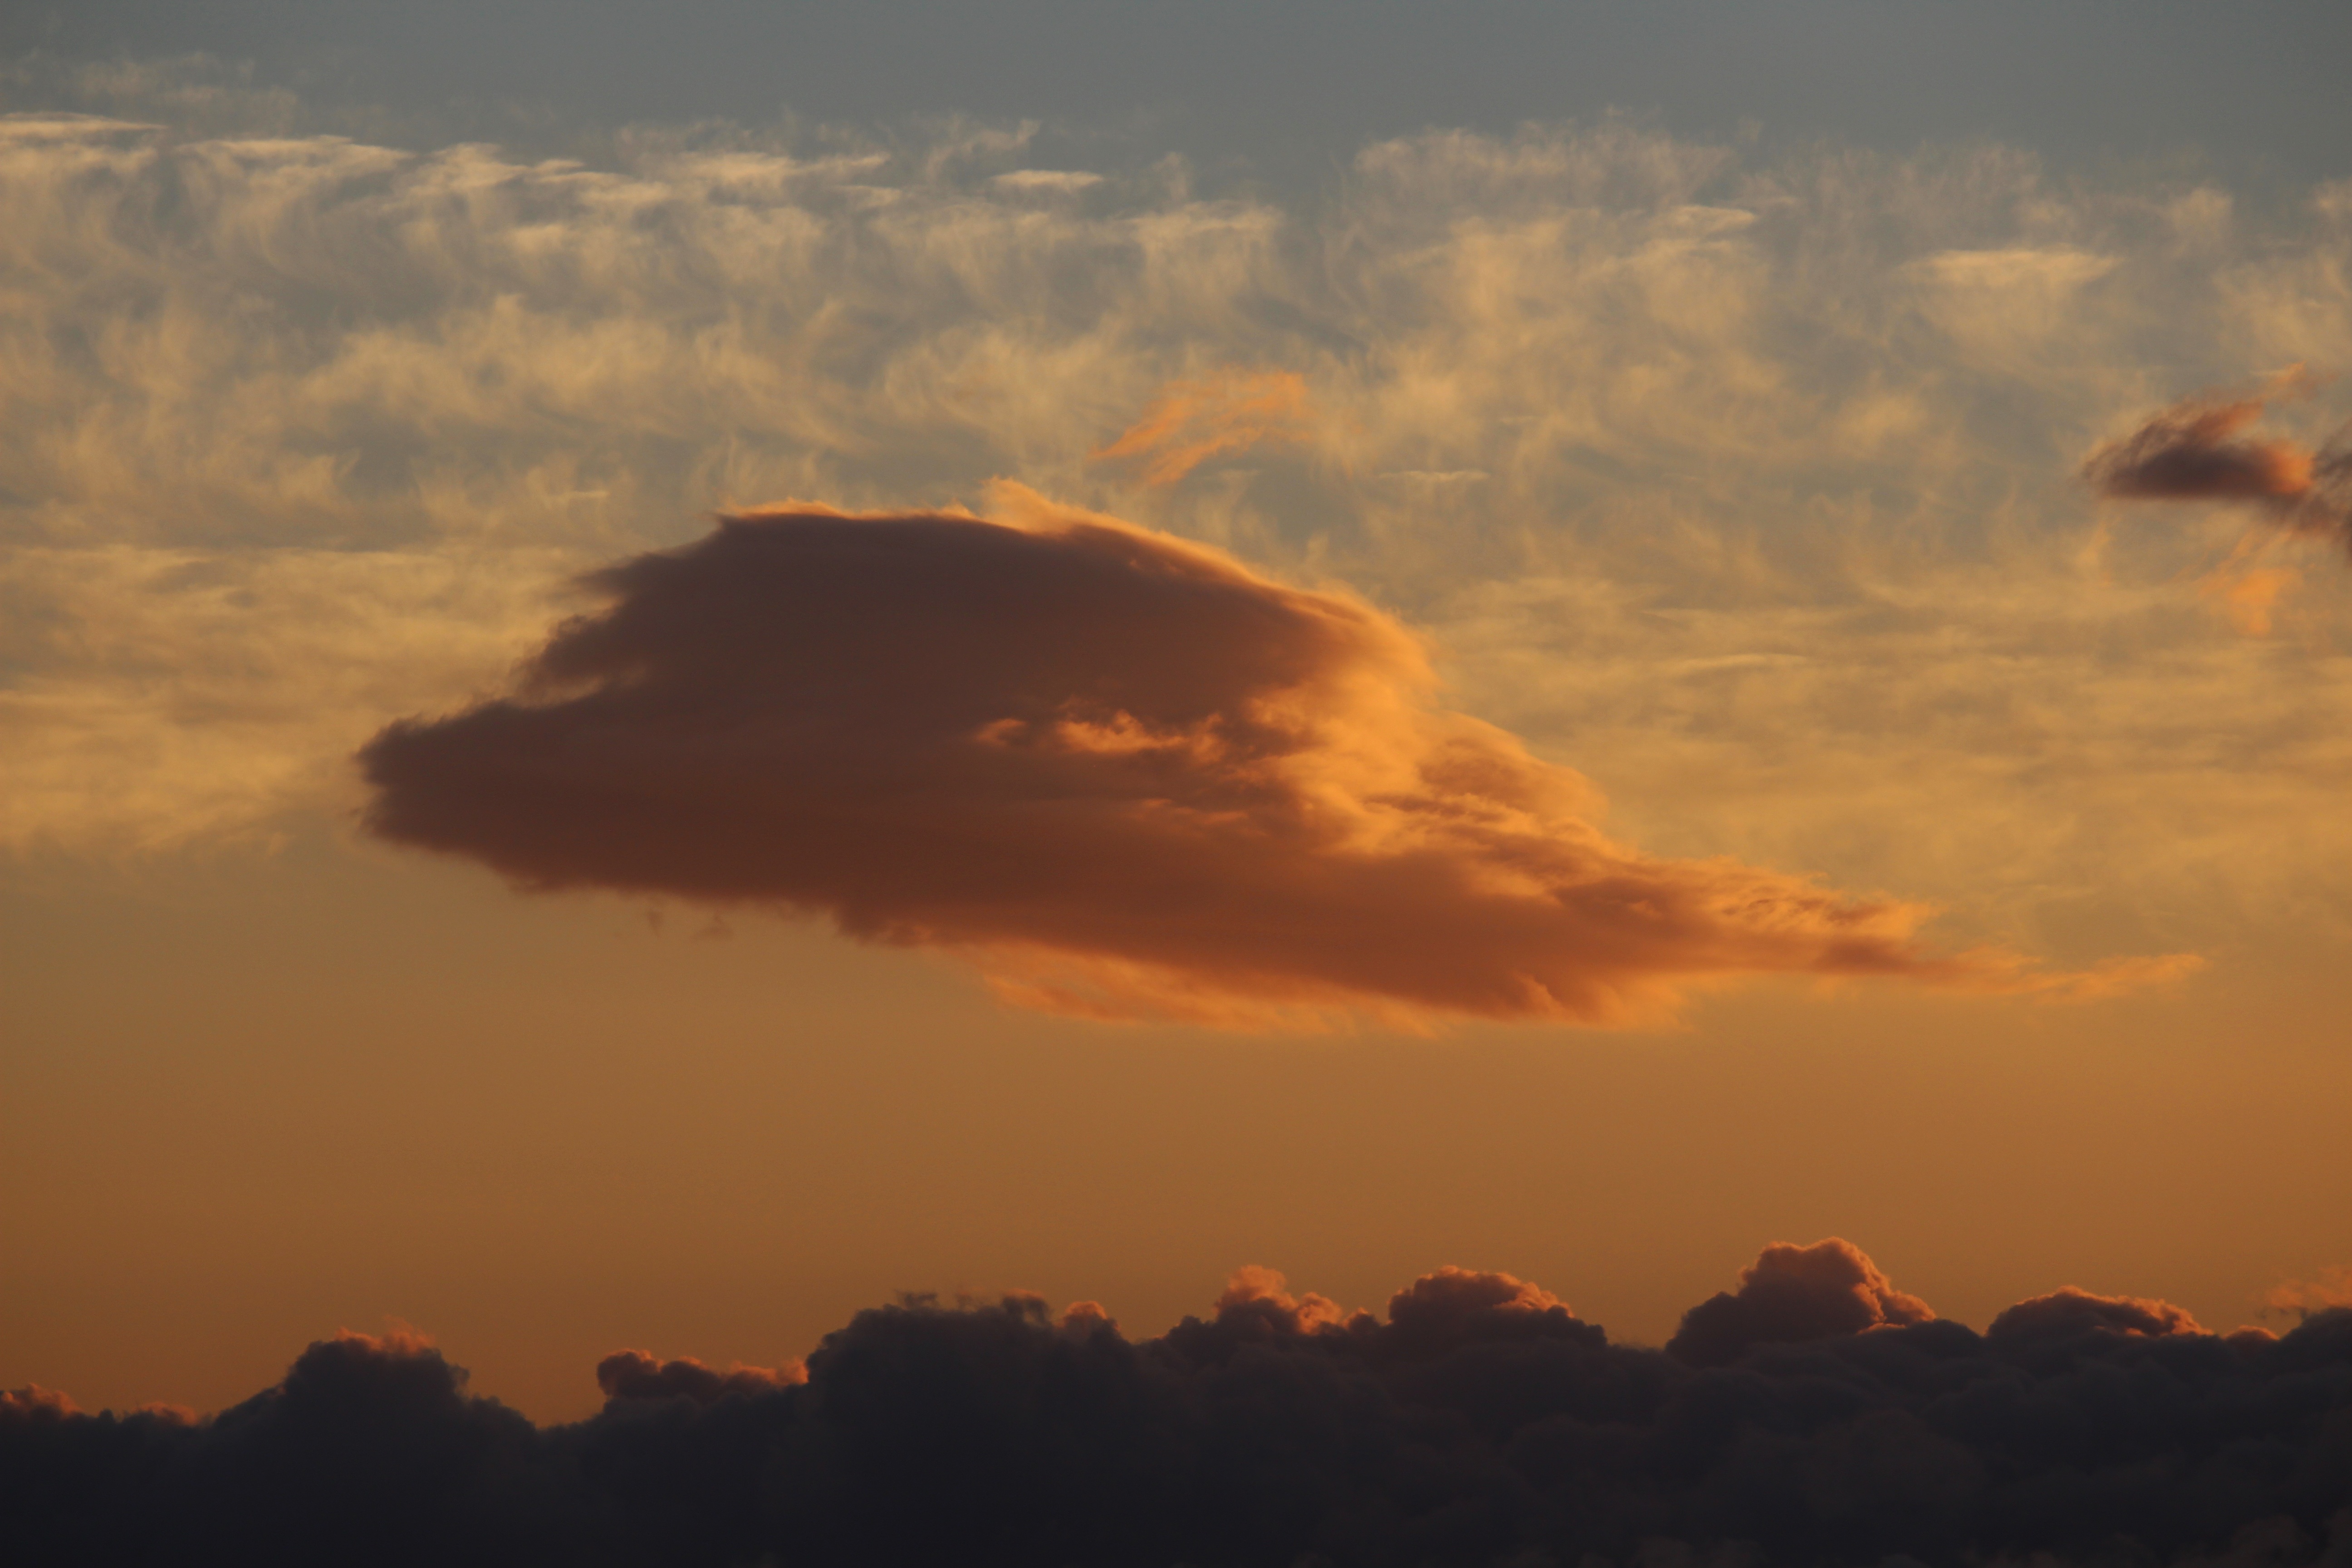
sea, horizon, cloud, sky, sun, sunrise, sunset, sunlight, morning, hill, dawn, atmosphere, dusk, evening, clouds, mood, afterglow, evening sky, cloud formation, meteorological phenomenon, atmospheric phenomenon, red sky at morning